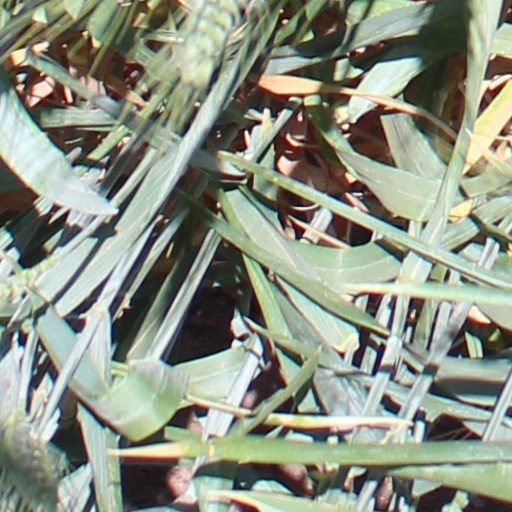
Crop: wheat